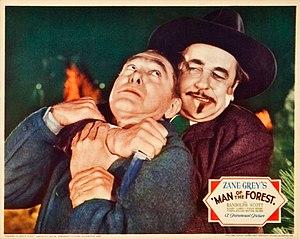
Man of the Forest est un western américain réalisé par Henry Hathaway, sorti en 1933.